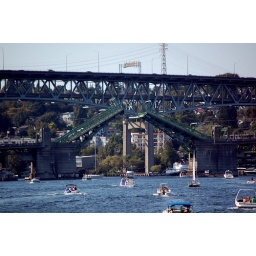
Opening up to let the sail boats through in Portage Bay. I-5 Fly over behind.